Rolling (metalworking)

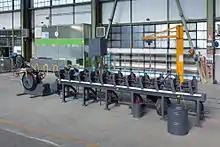
Properzi roller, Museo Nazionale della Scienza e della Tecnologia "Leonardo da Vinci", Milan

Modern rolling practice can be attributed to the pioneering efforts of Henry Cort of Funtley Iron Mills, near Fareham in Hampshire, England. In 1783, a patent number was issued to Henry Cort for his use of grooved rolls for rolling iron bars. With this new design, mills were able to produce 15 times more output per day than with a hammer. Although Cort was not the first to use grooved rolls, he was the first to combine the use of many of the best features of various ironmaking and shaping processes known at the time. Thus modern writers have called him "father of modern rolling".